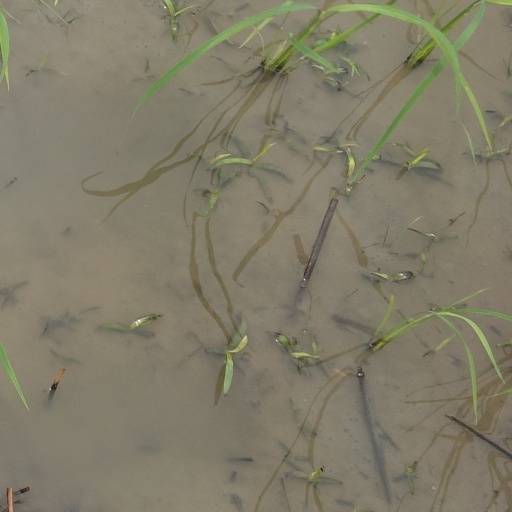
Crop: rice